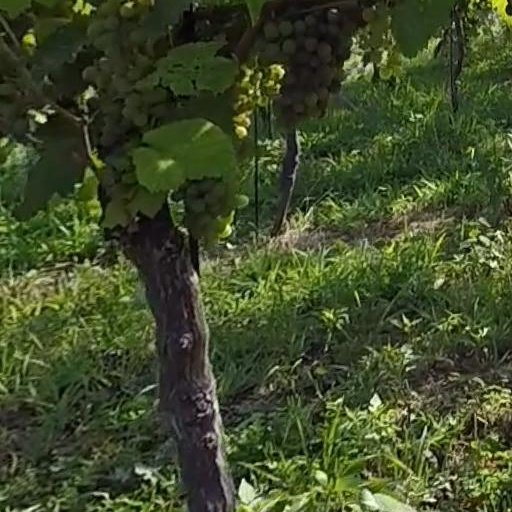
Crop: grape